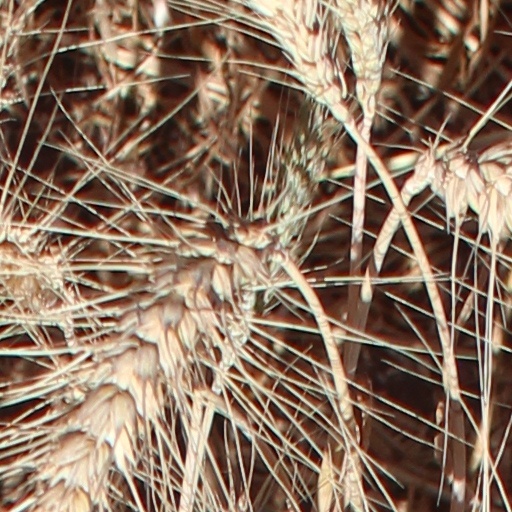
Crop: wheat